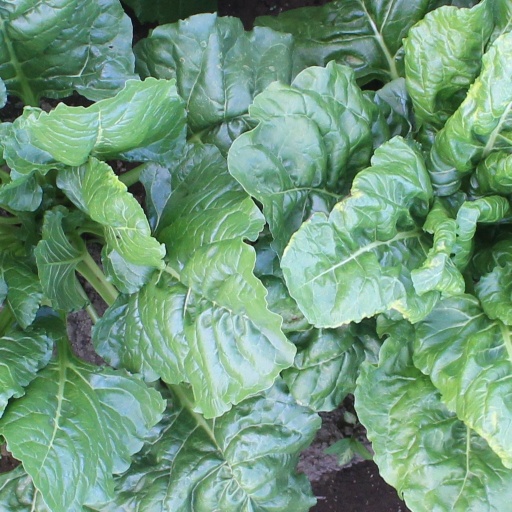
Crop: sugar beet